Mammal

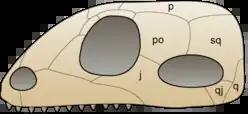
The original synapsid skull structure contains one temporal opening behind the orbitals, in a fairly low position on the skull (lower right in this image). This opening might have assisted in containing the jaw muscles of these organisms which could have increased their biting strength.

The first fully terrestrial vertebrates were amniotes. Like their amphibious early tetrapod predecessors, they had lungs and limbs. Amniotic eggs, however, have internal membranes that allow the developing embryo to breathe but keep water in. Hence, amniotes can lay eggs on dry land, while amphibians generally need to lay their eggs in water.